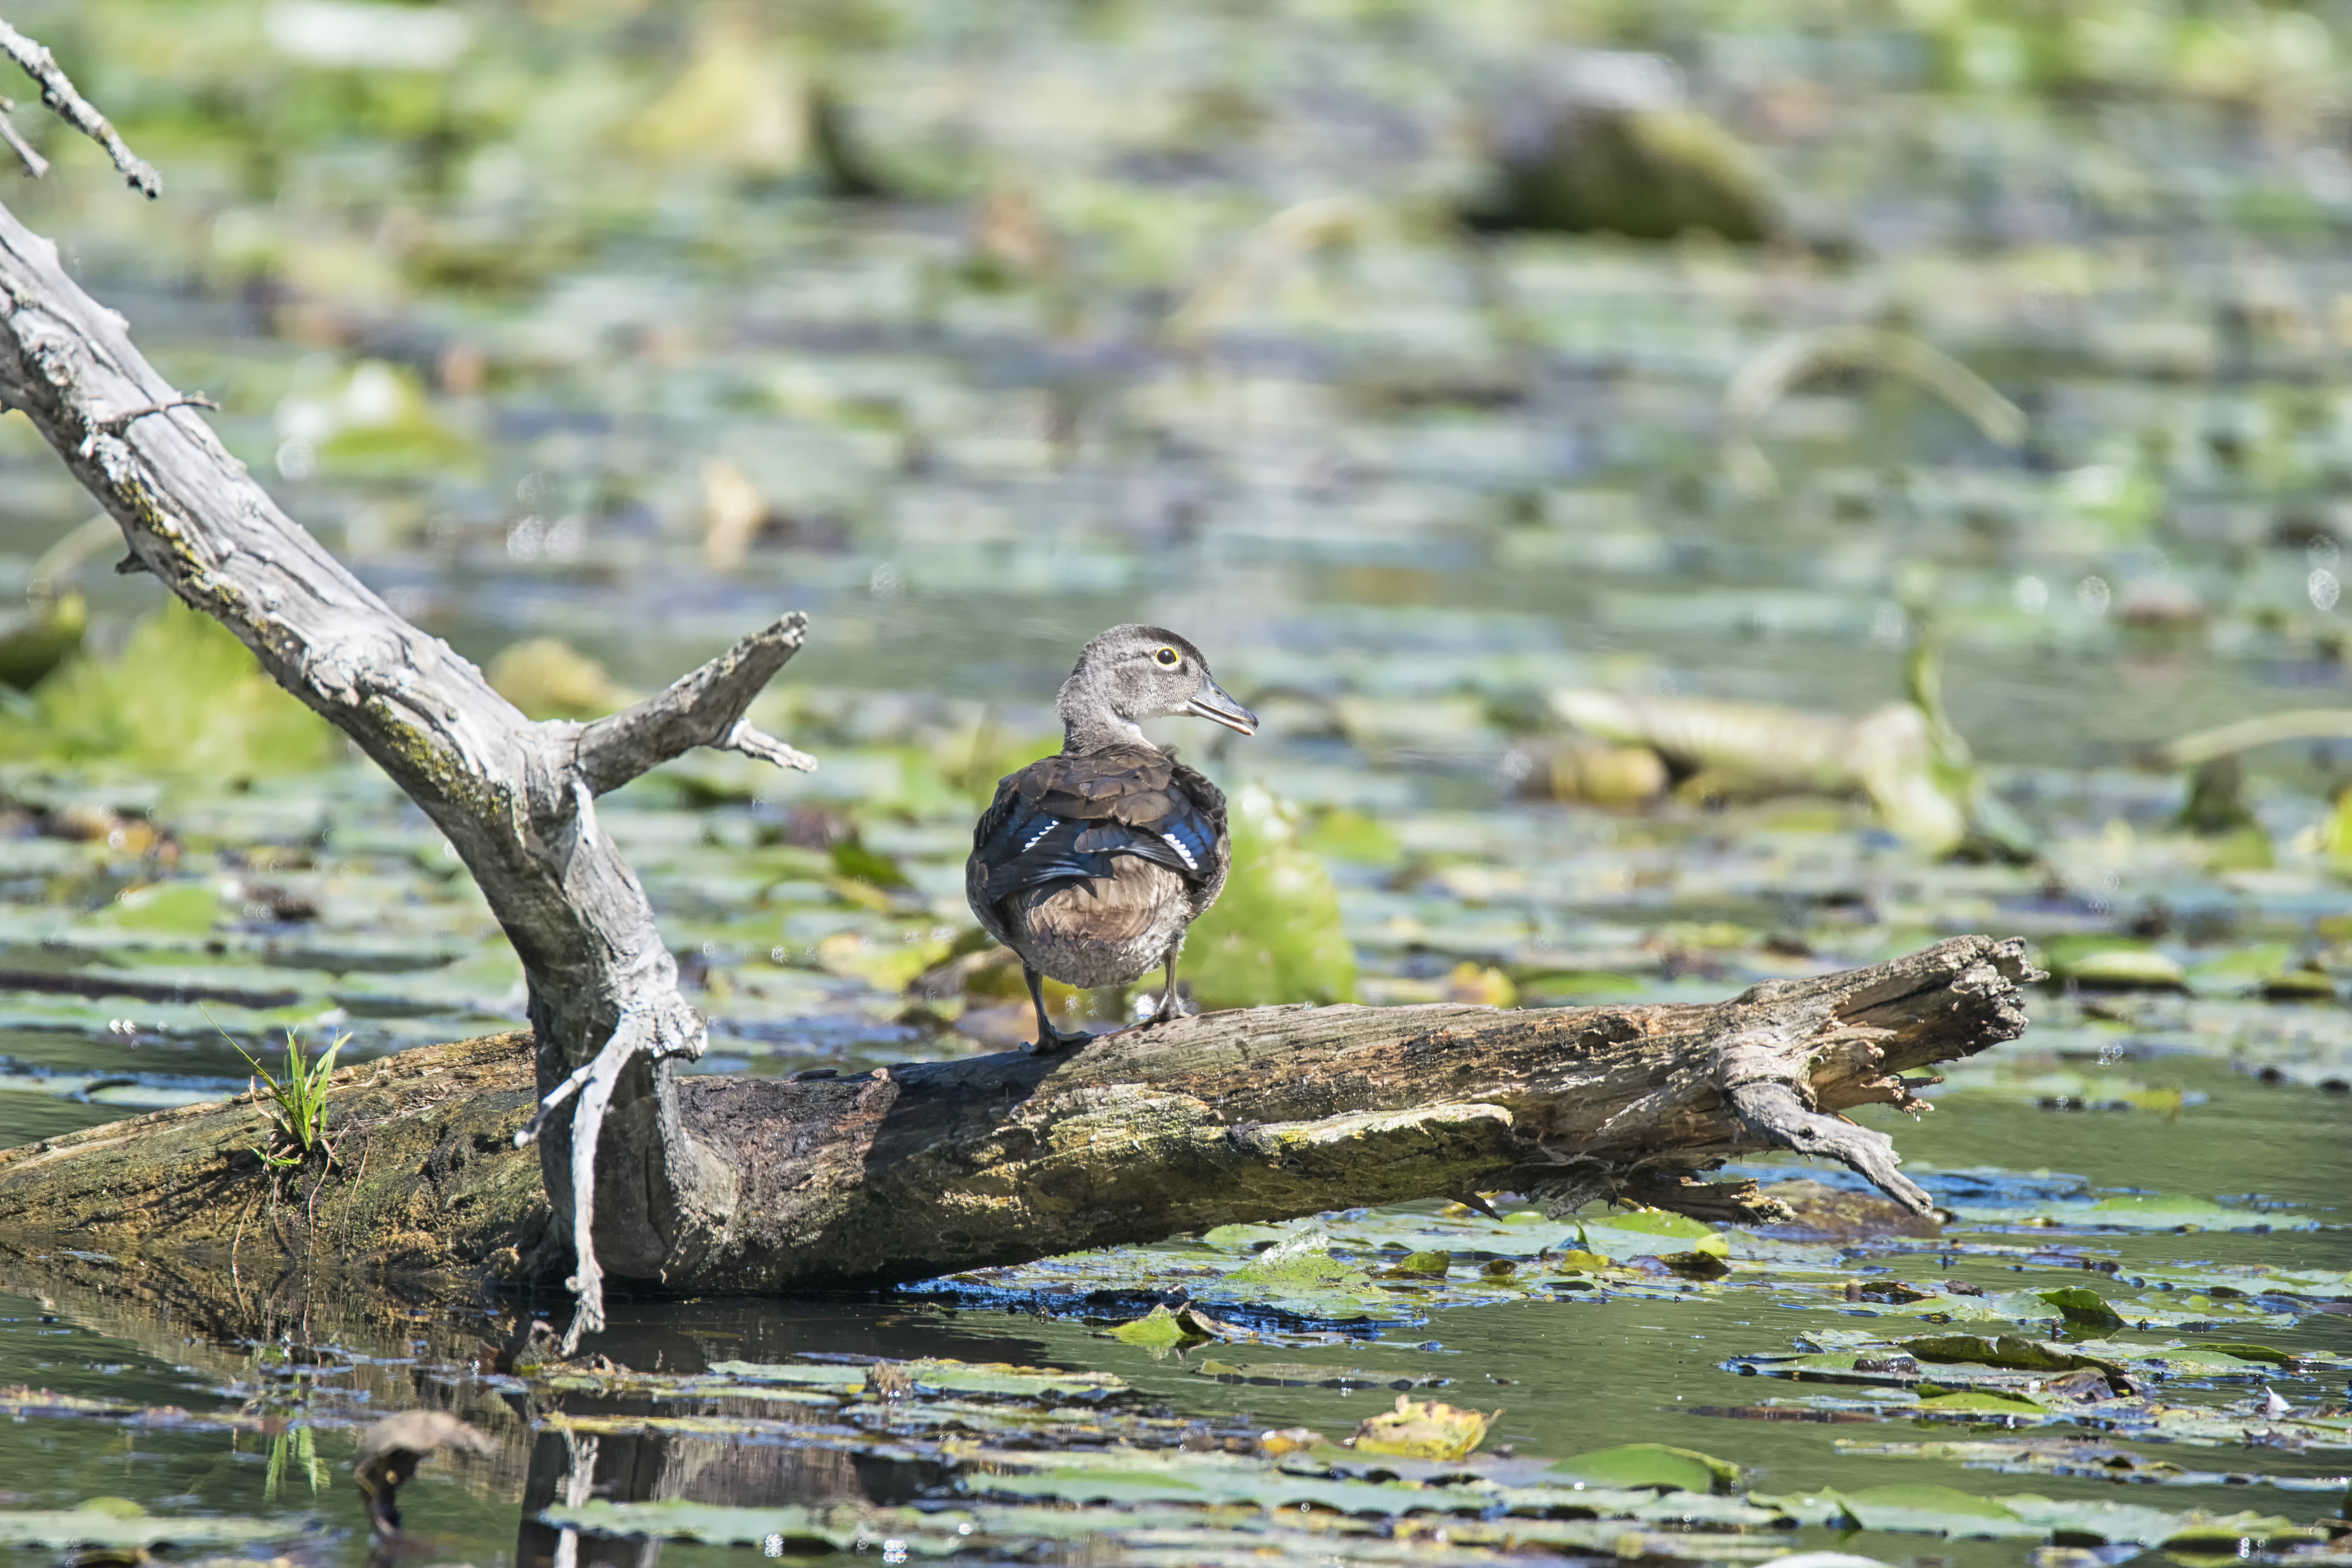
nature, bird, wood, wildlife, fauna, duck, canada, wetland, vertebrate, quebec, waterfowl, water bird, mallard, canard, sherbrooke, oiseau, branchu, ducks geese and swans